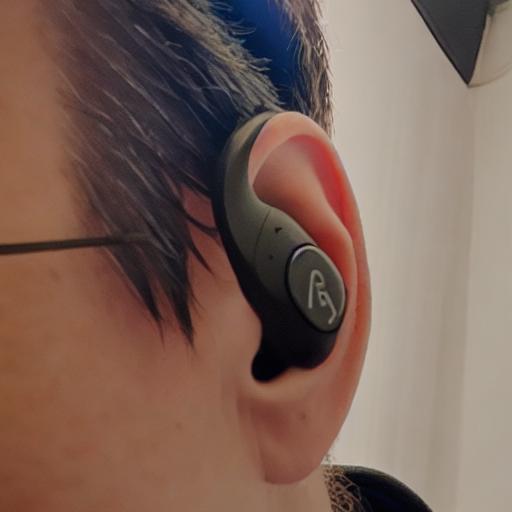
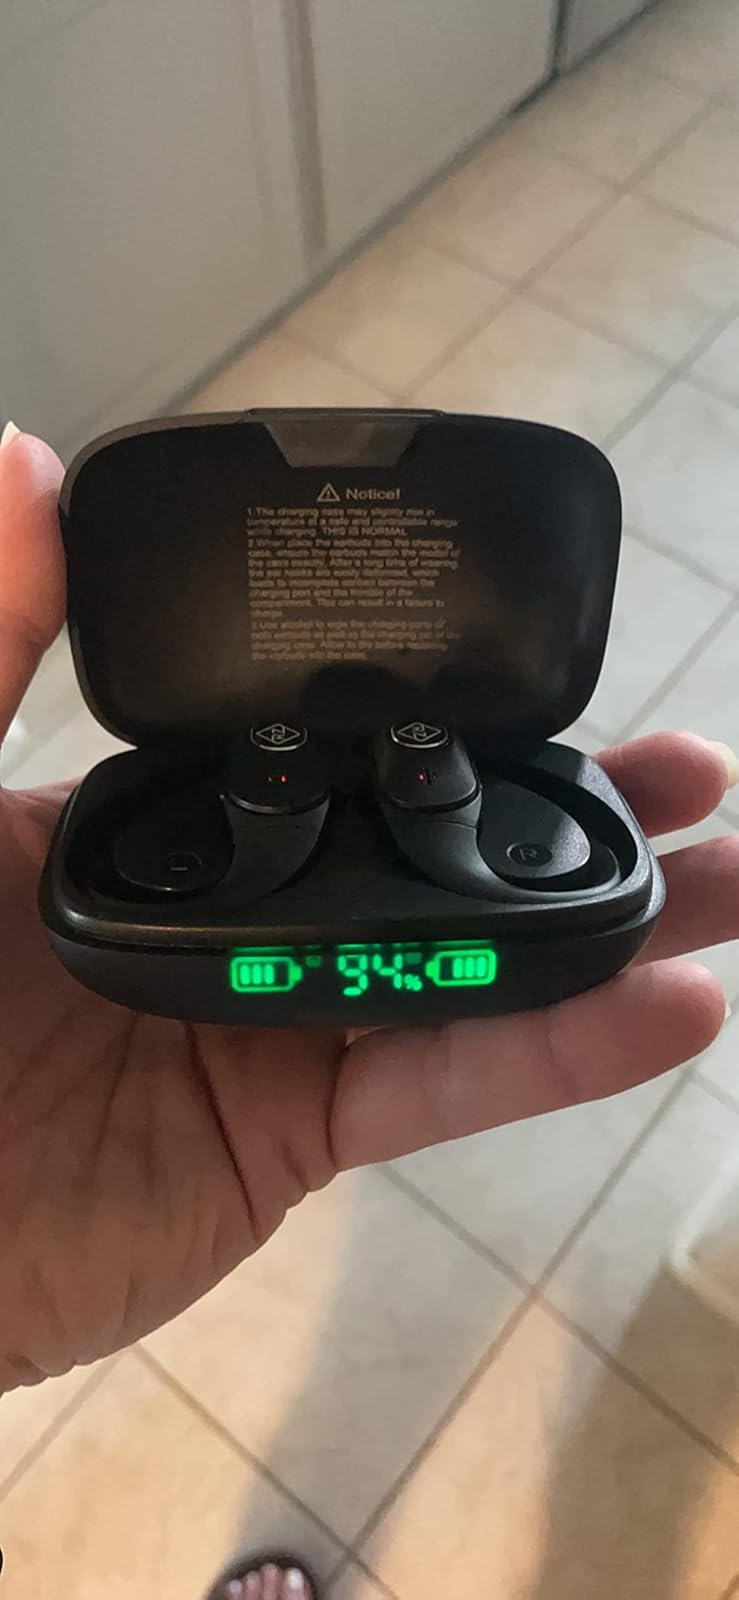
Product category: earbuds
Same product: no